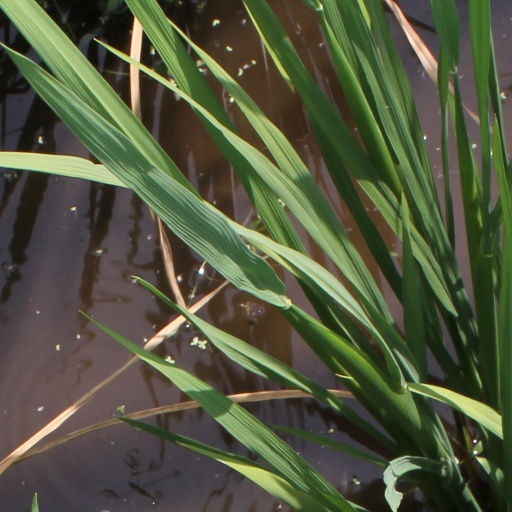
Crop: rice